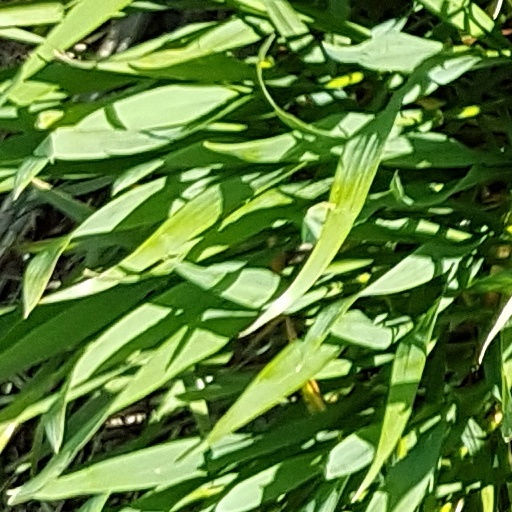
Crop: wheat